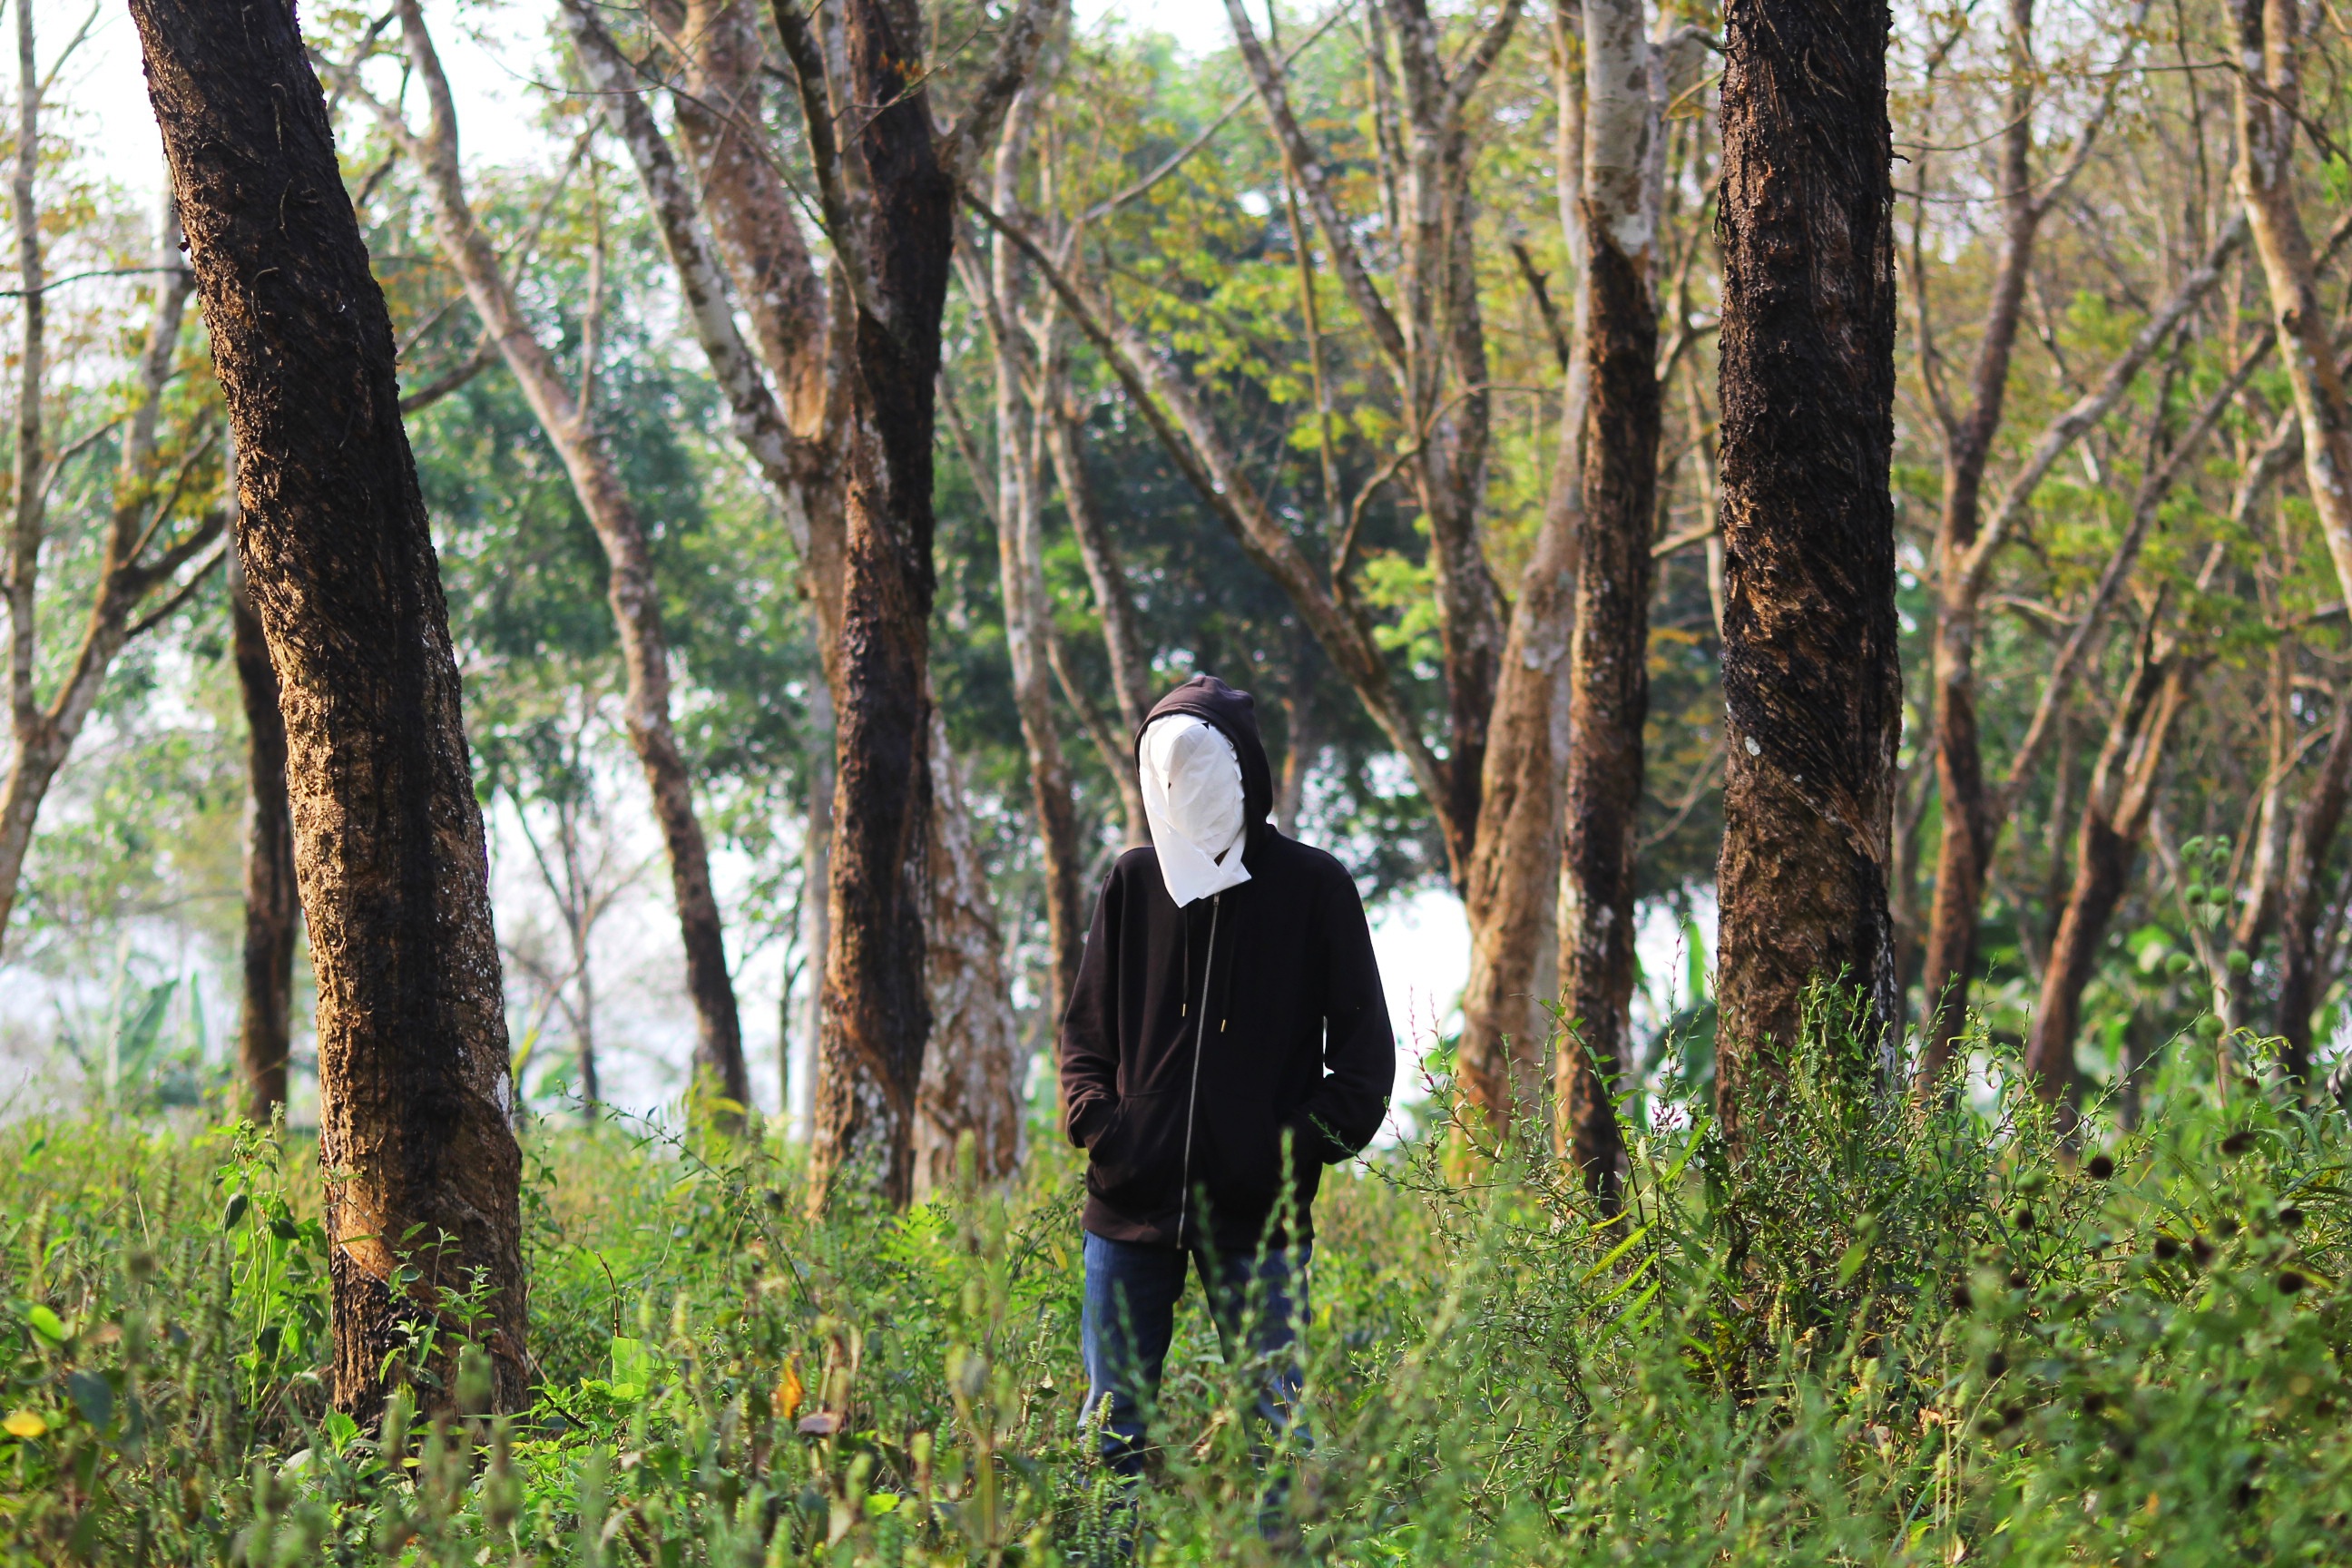
tree, forest, wilderness, walking, rainforest, woodland, habitat, ecosystem, natural environment